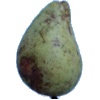
Label: pear_stone